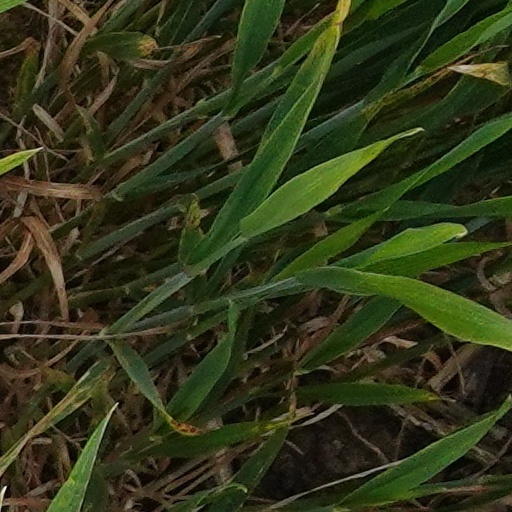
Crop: wheat